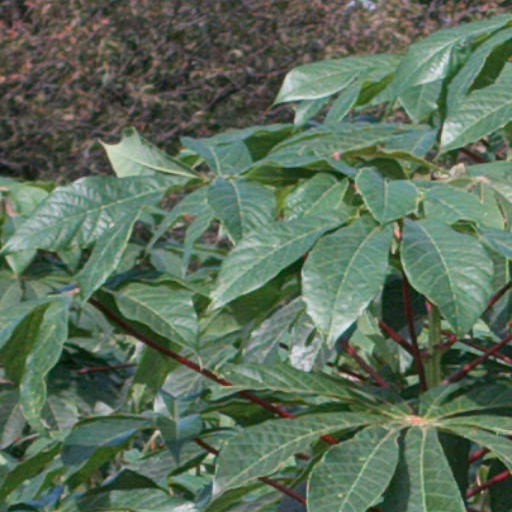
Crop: cassava